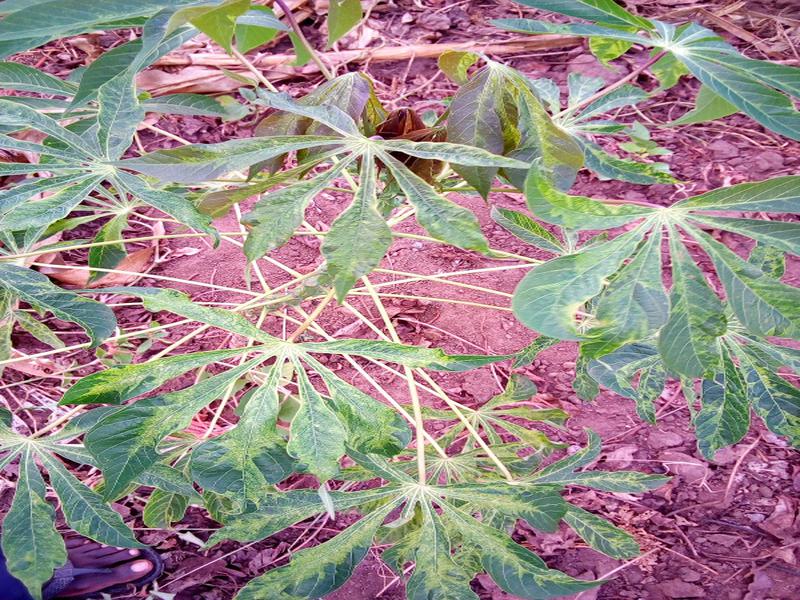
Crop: cassava
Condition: mosaic_disease